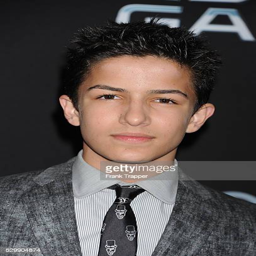
actor arrives at the premiere